Jiang Shigong

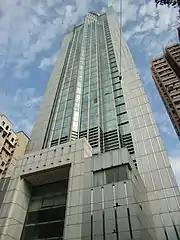

Jiang is a prominent adviser to the Chinese government on Hong Kong affairs, and some of his statements have elicited controversy in Hong Kong. In 2014, during the debate over the "Practice of the 'One Country, Two Systems' Policy" white paper, Jiang responded to criticisms of the report by the Hong Kong Bar Association, calling the organisation "unprofessional" and "politicised". He stated that Hong Kong lawyers had a duty to be patriotic and loyal to the Chinese state, just as lawyers in the British system are loyal to the monarch. The "Apple Daily" labelled Jiang a "dark force" promoting mainland intervention in Hong Kong affairs.